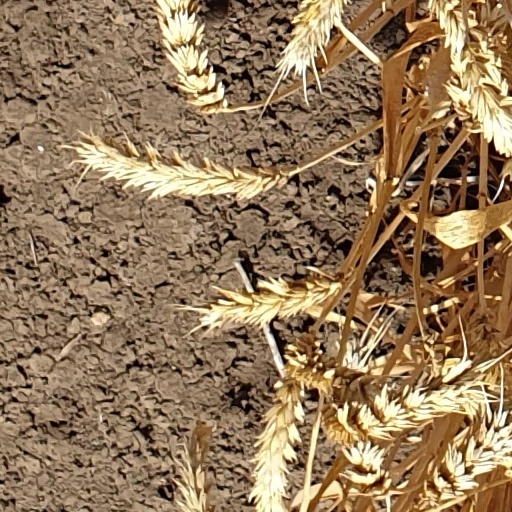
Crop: wheat